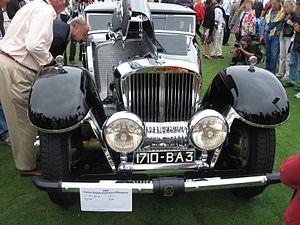
Bucciali est une marque automobile française fondée en 1922 à Courbevoie par les frères Angelo et Paul-Albert Bucciali qui se démarquait par son audace technique.